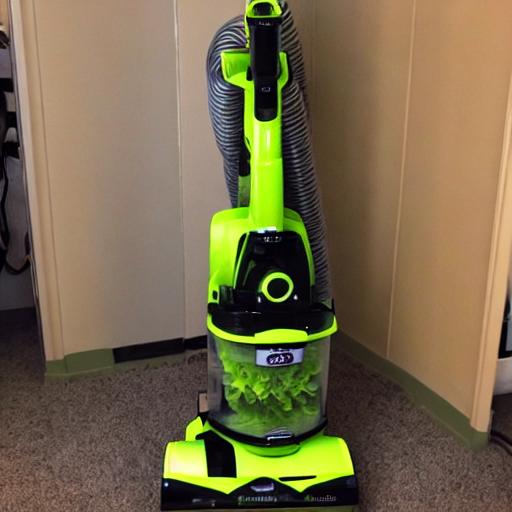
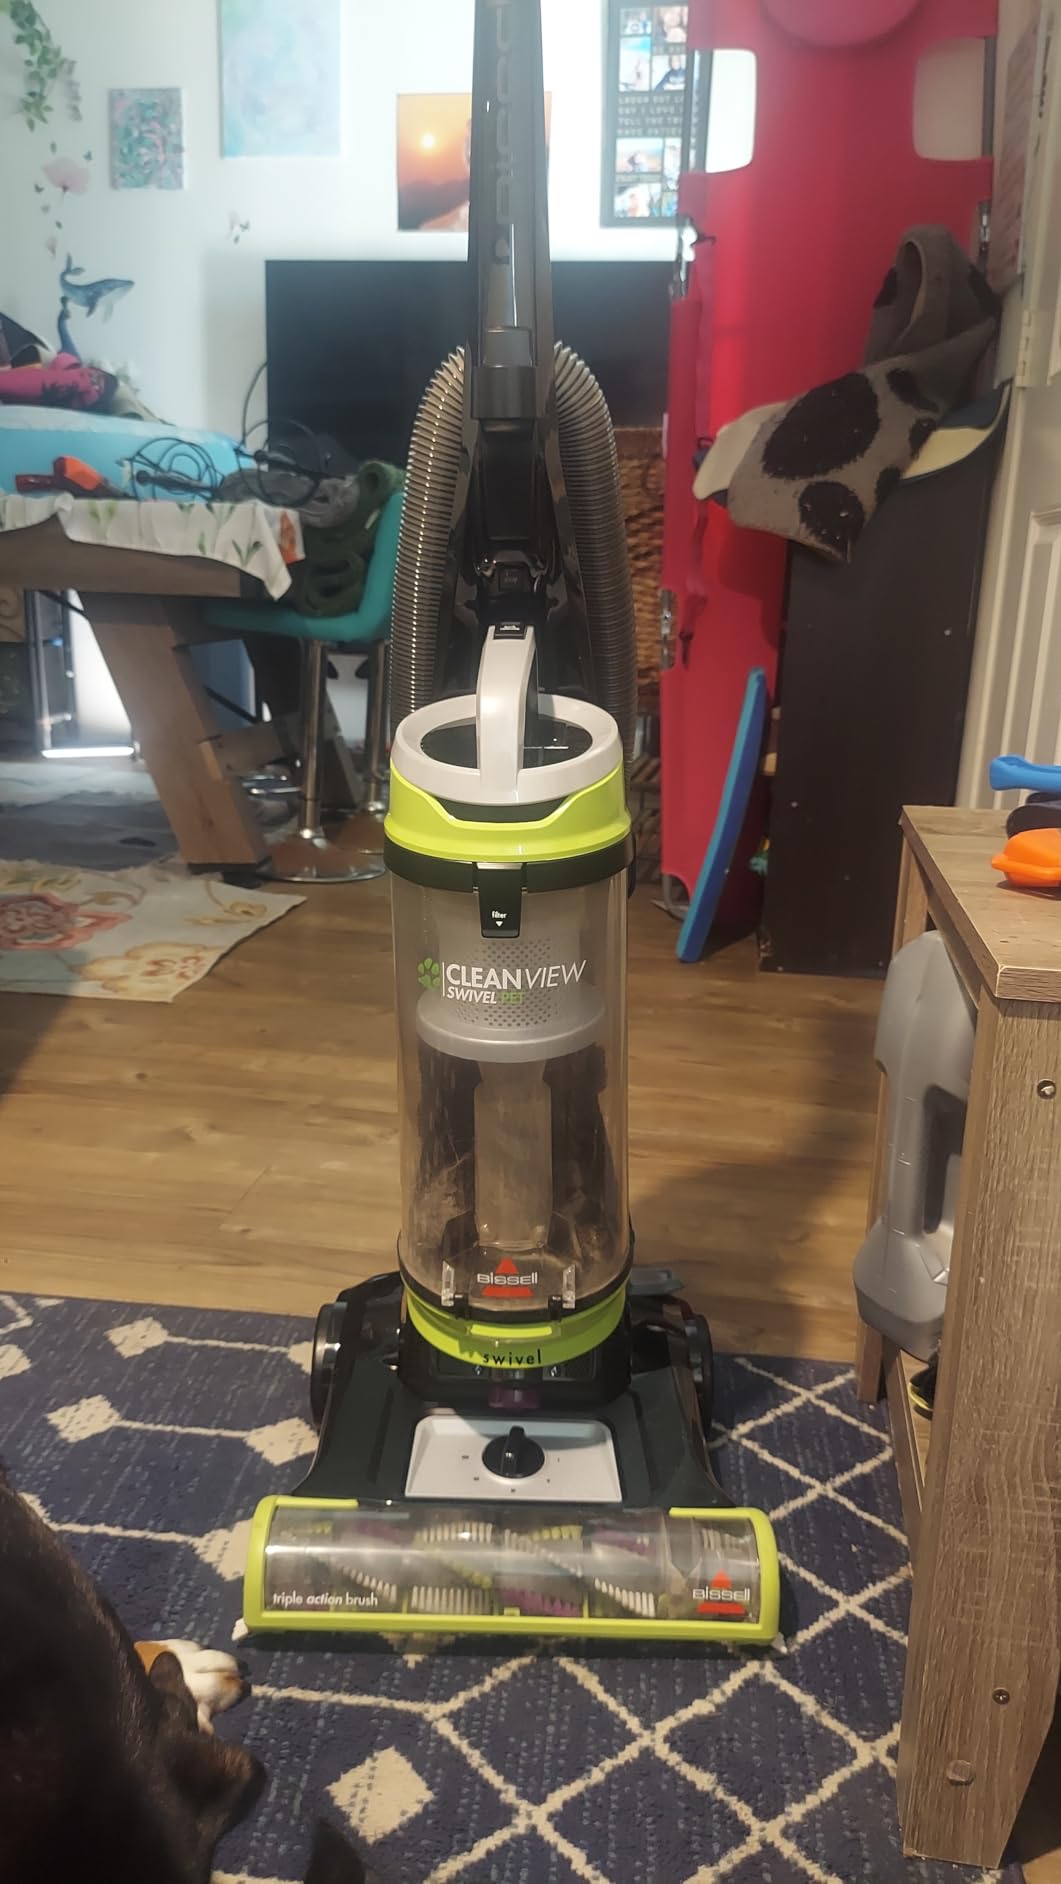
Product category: items_vacuum
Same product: no